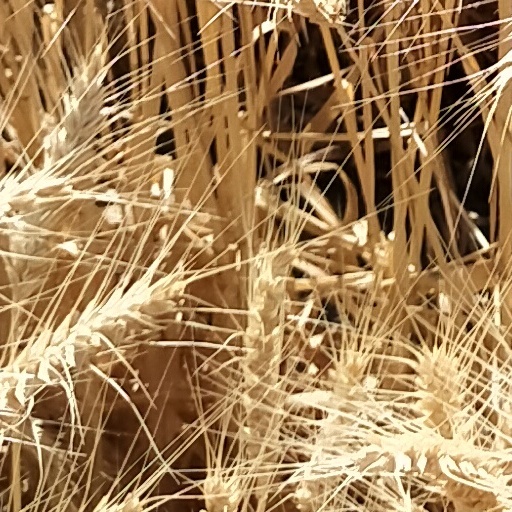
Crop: wheat